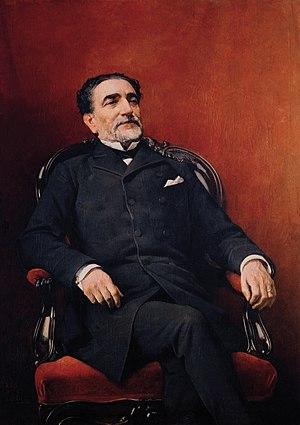
Práxedes Mateo Sagasta y Escolar est un homme d'État espagnol, sept fois président du Conseil des Ministres entre 1871 et 1902.
José María Casado del Alisal est un artiste peintre espagnol, spécialisé en peinture d'histoire.